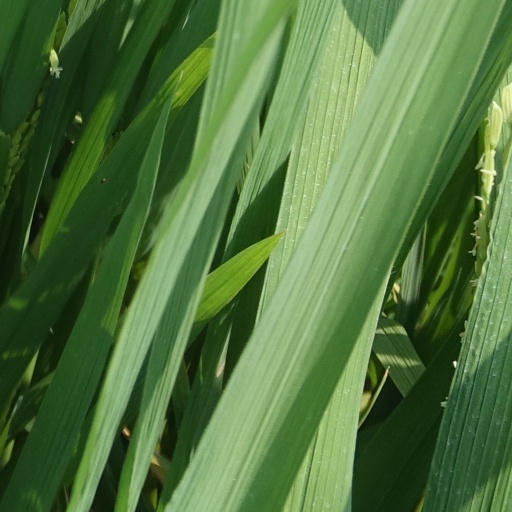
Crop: rice